Marge Simpson

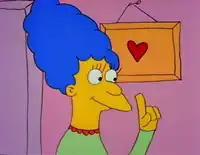
Marge in her first televised appearance in "Good Night".

Marge is more caring, understanding, and nurturing toward Bart than Homer, but she refers to him as "a handful" and is often embarrassed by his antics. In "Marge Be Not Proud" (season seven, 1995), she felt she was mothering Bart too much and started acting more distant towards him after he was caught shoplifting. In the beginning of the episode, Bart protested her "over-mothering", but as she started becoming distant, he felt bad about it and made up with her. Marge has expressed understanding for her "special little guy" and has defended him on many occasions. She once said "I know Bart can be a handful, but I also know what he's like inside. He's got a spark. It's not a bad thing ... Of course, it makes him "do" bad things."